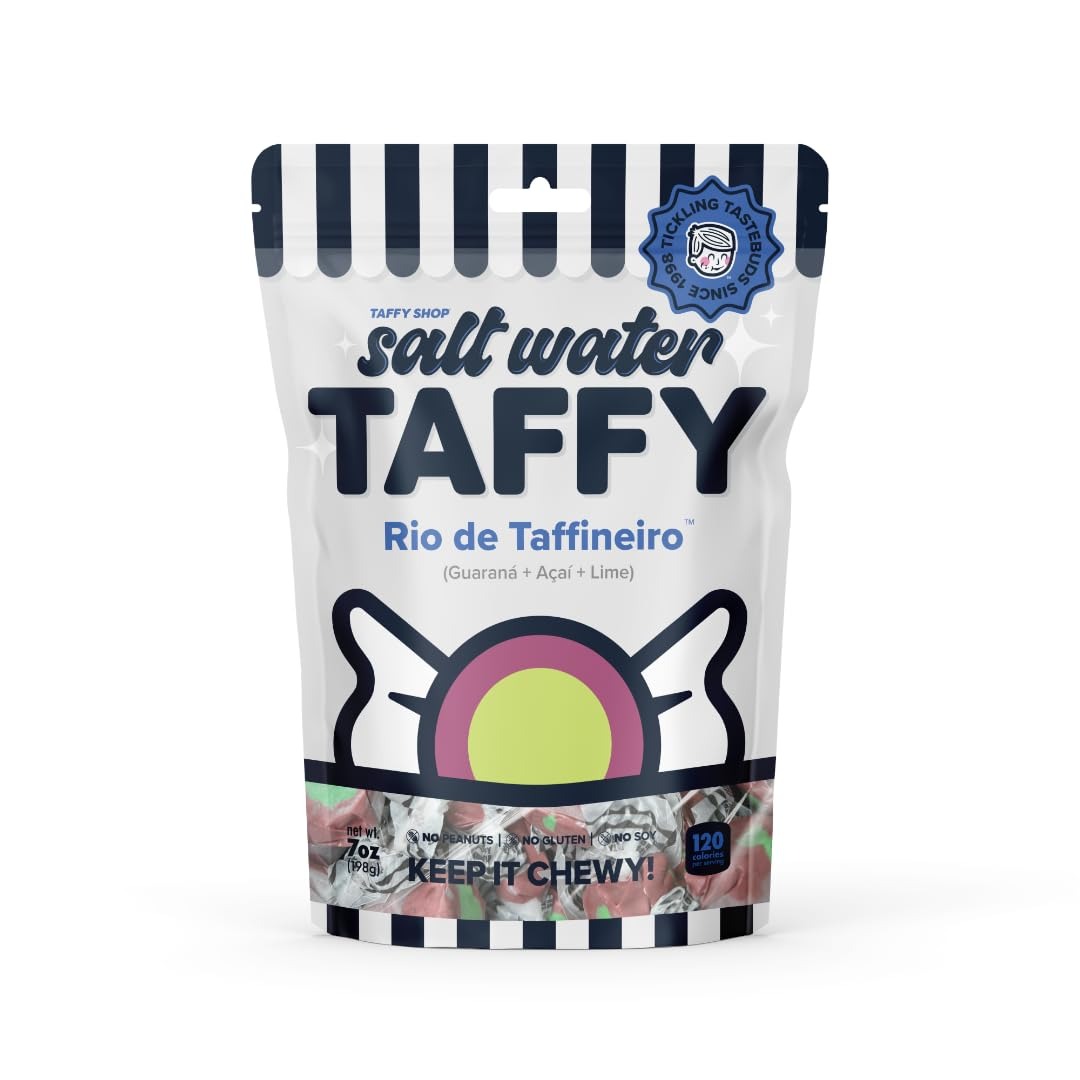
Item Name: Taffy Shop Rio de Taffinerio, Guarana acai lime Salt Water Taffy – Gourmet Soft Chewy Candy, Bulk Sweet Snack, Fresh Gift & Gluten-Free, 140 Individually Wrapped Pieces (32oz)
Bullet Point 1: Rio de Taffineiro Taffy is your guide to a flavorful adventure! Guarana adds a lively kick, acai brings deep sweetness, and lime gives a refreshing twist. A tropical mix that turns every bite into a mini getaway!
Bullet Point 2: Celebrate Every Holiday! From Halloween thrills to Thanksgiving feasts, Christmas cheer, and Easter treats. Sweeten Valentine’s Day, honor Mother’s & Father’s Day, and don’t forget Labor Day, Memorial Day, Hanukkah, and Fourth of July fun!
Bullet Point 3: Gourmet & Shameless: Our premium saltwater taffy is crafted from fresh protein rich egg whites, real sea salt, and coconut oil. A healthy snack made peanut free, soy free, and even sugar-free options for all to enjoy!
Bullet Point 4: Bulk Candy for all Events: Our individually wrapped treats are perfect for trick-or-treaters.. Ideal for large gatherings, corporate events, school functions, church events, fundraisers, and birthday celebrations—Best treat to fill your candy jar!
Bullet Point 5: Perfect treat for any Adventure: hiking, hunting, camping, road trips, Poolside, movie night or to toss it in your backpack or travel bag set. Or great for a night in, whether it's a movie night supplies, late night snack, or board game treat.
Product Description: Gourmet Salt Water Taffy! Whether you're searching for Halloween candy, taffy like coffee, bananas, or strawberries, we’ve got it all. Enjoy fruity flavors like apples, watermelon, and tropical coconut cult. Try fruit snacks, tangy ginger chews, or indulgent chocolate. Our healthy snacks, protein snacks, and sugar-free candy offer guilt-free. These individually wrapped treats are ideal for Halloween party favors, bulk candy, or a snacks variety pack for adults. Our variety pack is perfect for trunk or treat, birthday party favors, and corporate events. Savor unique flavors like pistachio or fun keto-friendly snacks. Whether you're craving gummy bears, a chips variety pack, or classic party favors, we’ve got you covered. Planning for Halloween gifts or stocking up on swedish candy and freeze-dried candy? Enjoy fun treats like gum, caramel apple lollipops, and chewing gum, or stock your pantry with bulk candy individually wrapped. We offer gluten-free and kosher options for everyone. Whether it’s going with your granola bars bulk, fiber gummies in a snack box. Indulge in fruity flavors like mango and peaches, or grab sour candy, caramel popcorn, and white chocolate taffy for a movie night. Grab snack packs, a perfect bar, or individual packs for on the go. We offer healthy snacks for adults, dye-free candy, and gluten-free snacks. Try nostalgic cotton candy, and classic candy corn salt water taffy. Better than lollipops individually wrapped, assorted candy variety packs,and caramel candy!
Value: 32.0
Unit: Ounce

Price: 26.48